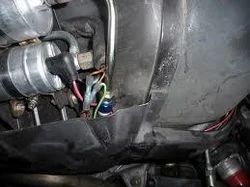
Label: Internal_&_External_Wiring_for_Factories